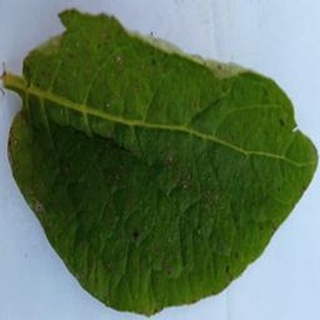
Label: potato_early_blight